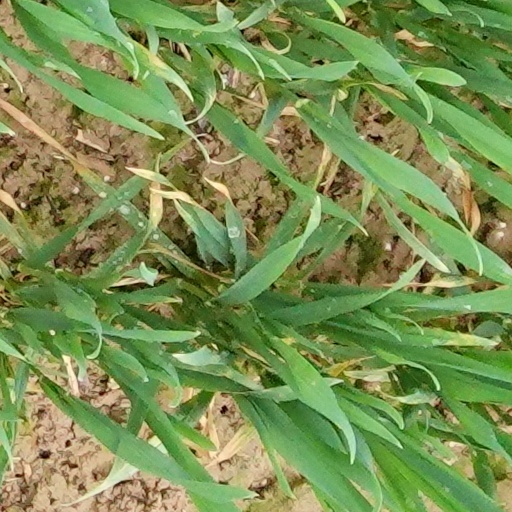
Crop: wheat